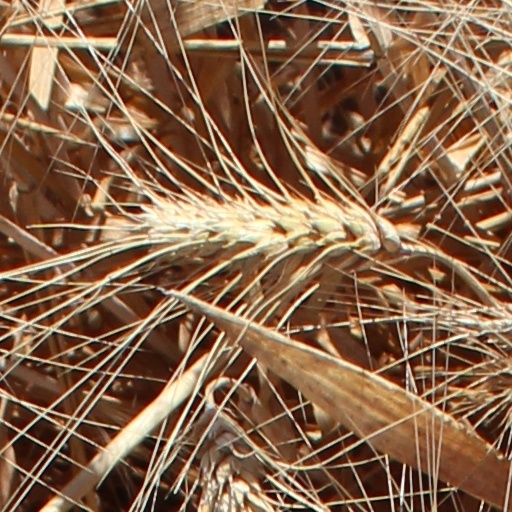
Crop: wheat